Stadium MRT station

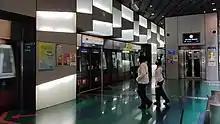
A train from Marina Bay station terminating at the station

The station is served by the Circle line (CCL) between the Nicoll Highway and Mountbatten stations. The station code is CC6 as reflected on official maps. During off-peak hours, the station is the terminus for CCL train services from Marina Bay station. The station operates from about 5:45am to 12:15am depending on the first and last train timings at this station. Train frequencies on the line generally range from 5 to 7 minutes.